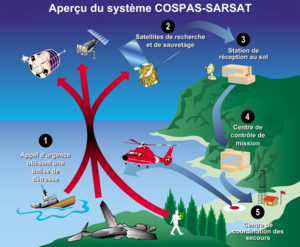
Le système Cospas-Sarsat est un système mondial d'alerte et de localisation de radiobalise de localisation des sinistres.